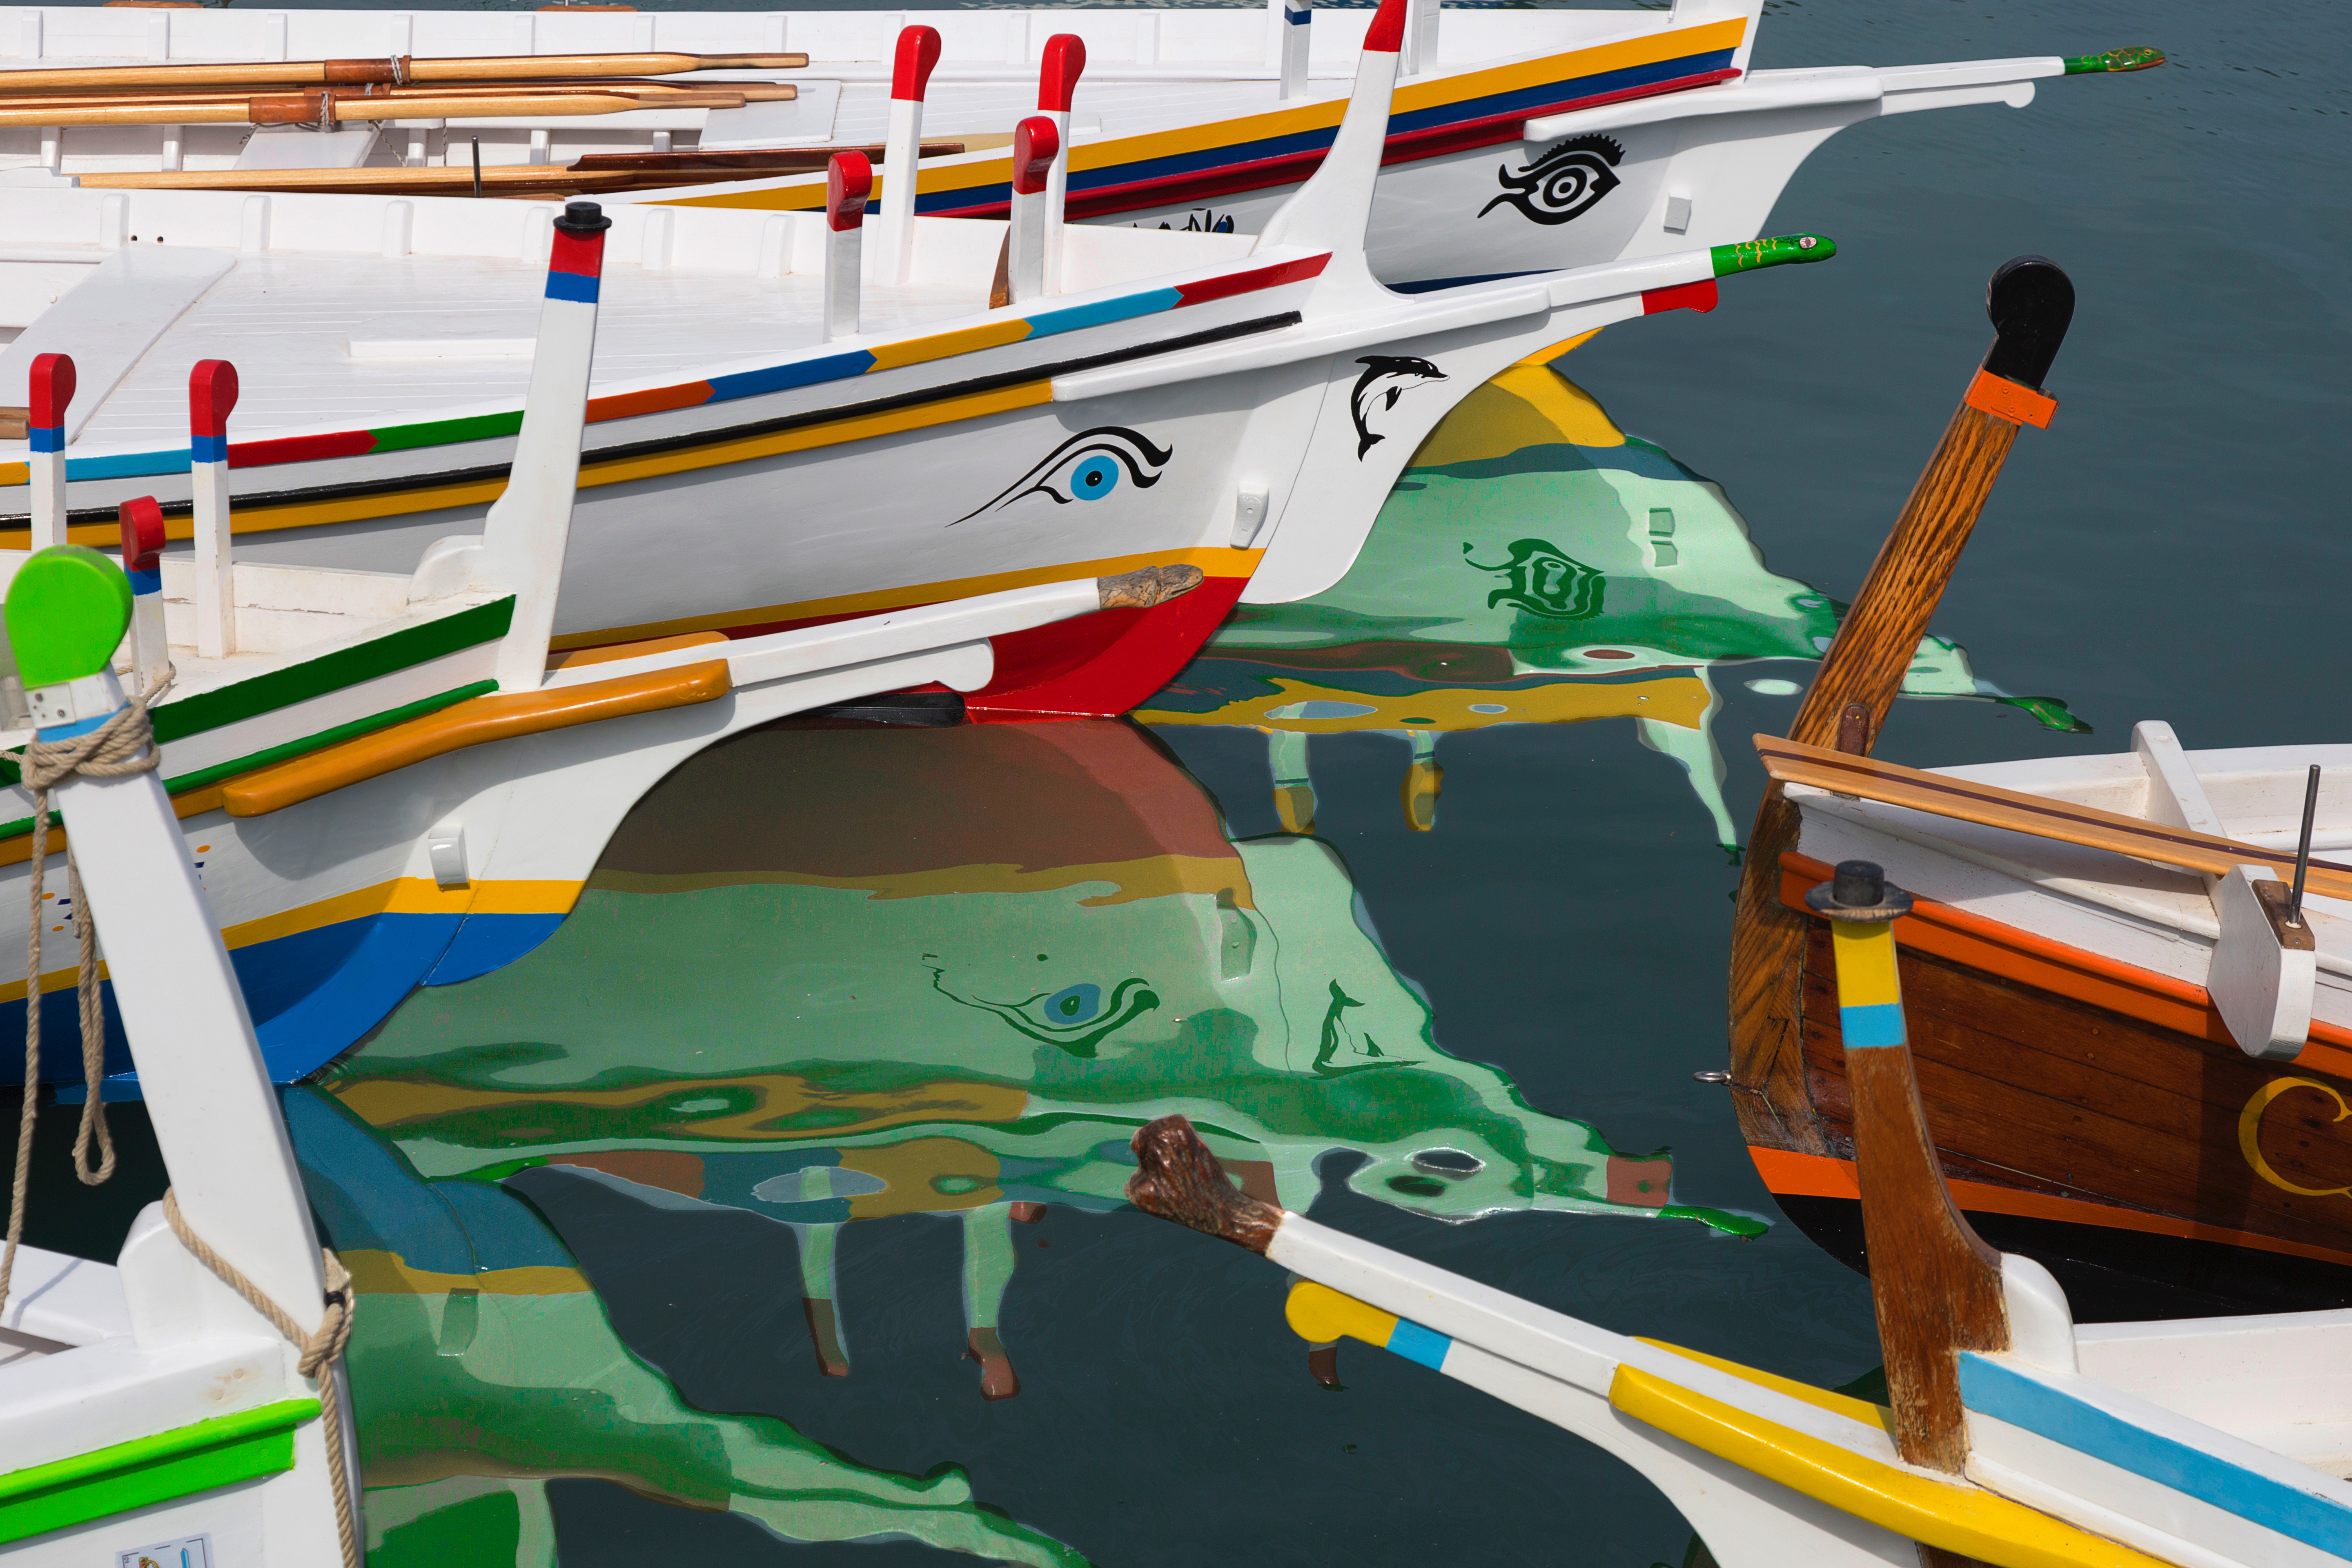
wing, airplane, aircraft, vehicle, aviation, art, screenshot, model aircraft